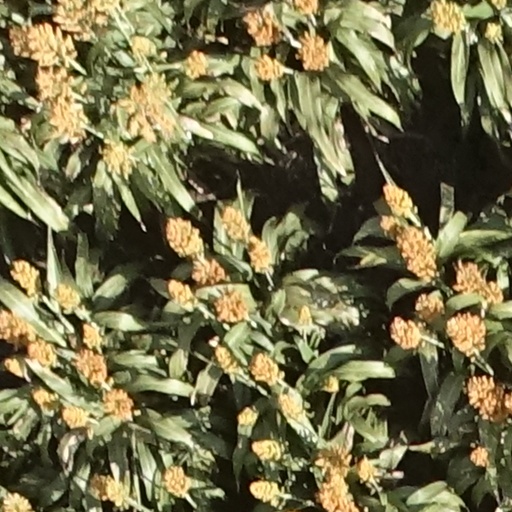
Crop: sorghum